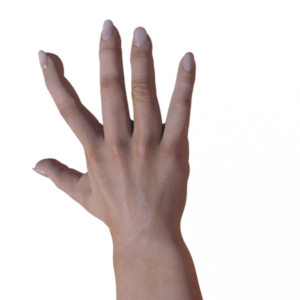
Label: paper